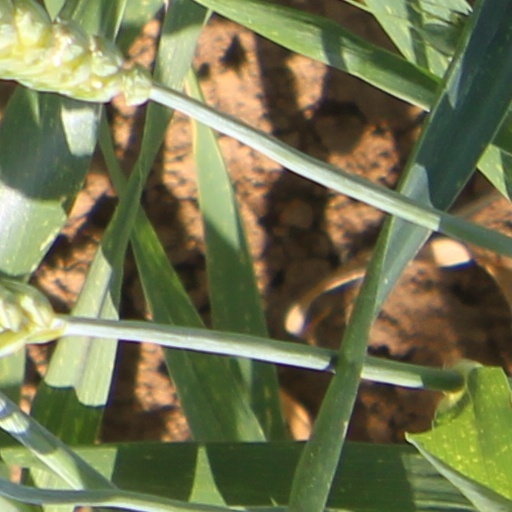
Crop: wheat